Claus Fasting

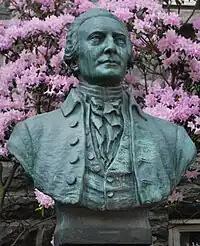
Bust of Claus Fasting

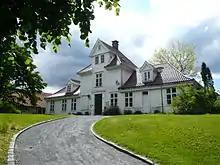
Fastings Minde in Bergen

Claus Fasting (29 October 1746 – 25 December 1791) was a Norwegian playwright, literary critic, editor and civil servant. Among his literary works were the song "Harmonisang" (1769) and his journals "Provinzialsamlinger" (1791).